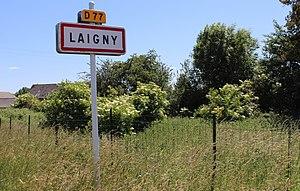
Entrée du village
Laigny est une commune française située dans le département de l'Aisne, en région Hauts-de-France.